Elizabeth Finn Care

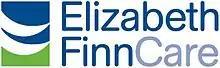
Current logo for the Charity Elizabeth Finn Care

Elizabeth Finn Care, established by Elizabeth Anne Finn in 1897 as the Distressed Gentlefolk's Aid Association, is a British charity providing help and assistance to relieve the problems of old age, illness, social isolation and disability. In May 2015 Elizabeth Finn Care came under the Turn2us brand.